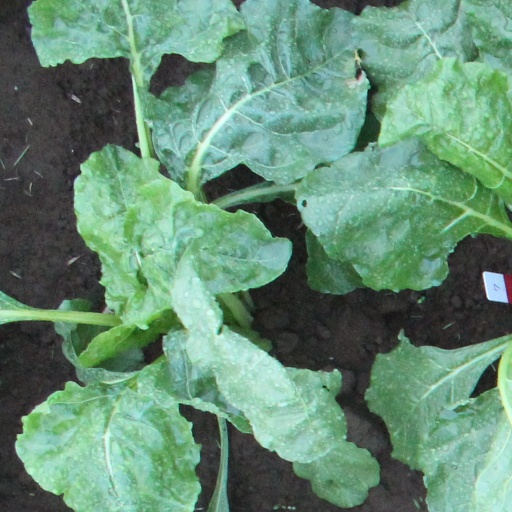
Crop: sugar beet